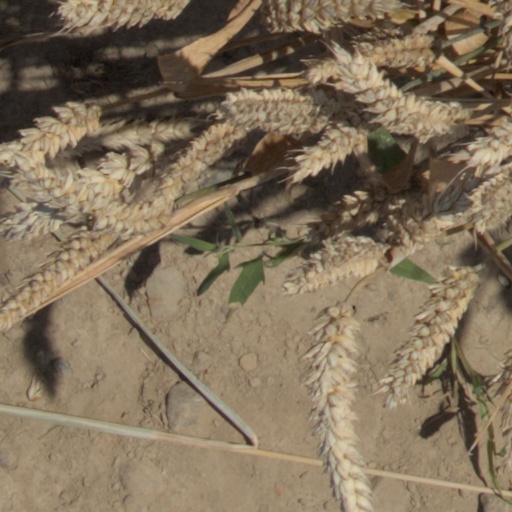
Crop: wheat